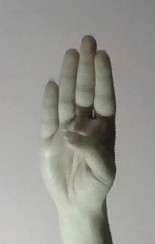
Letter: kaaf